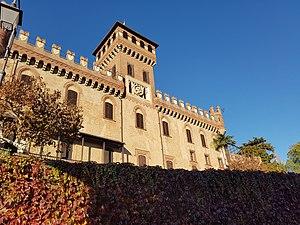
Le château de Mazzè est un ancien château-fort situé dans le commune de Mazzè près d'Ivrée au Piémont en Italie.